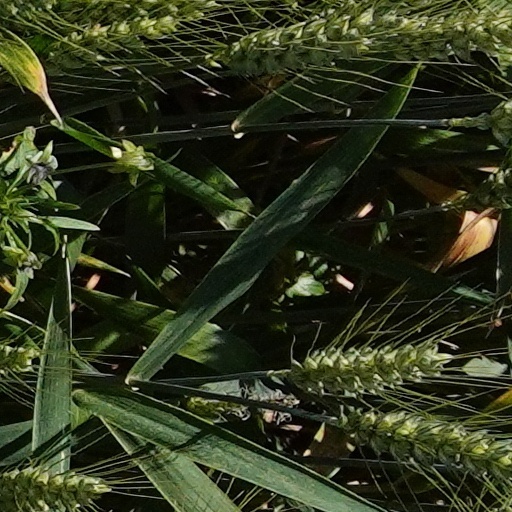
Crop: wheat